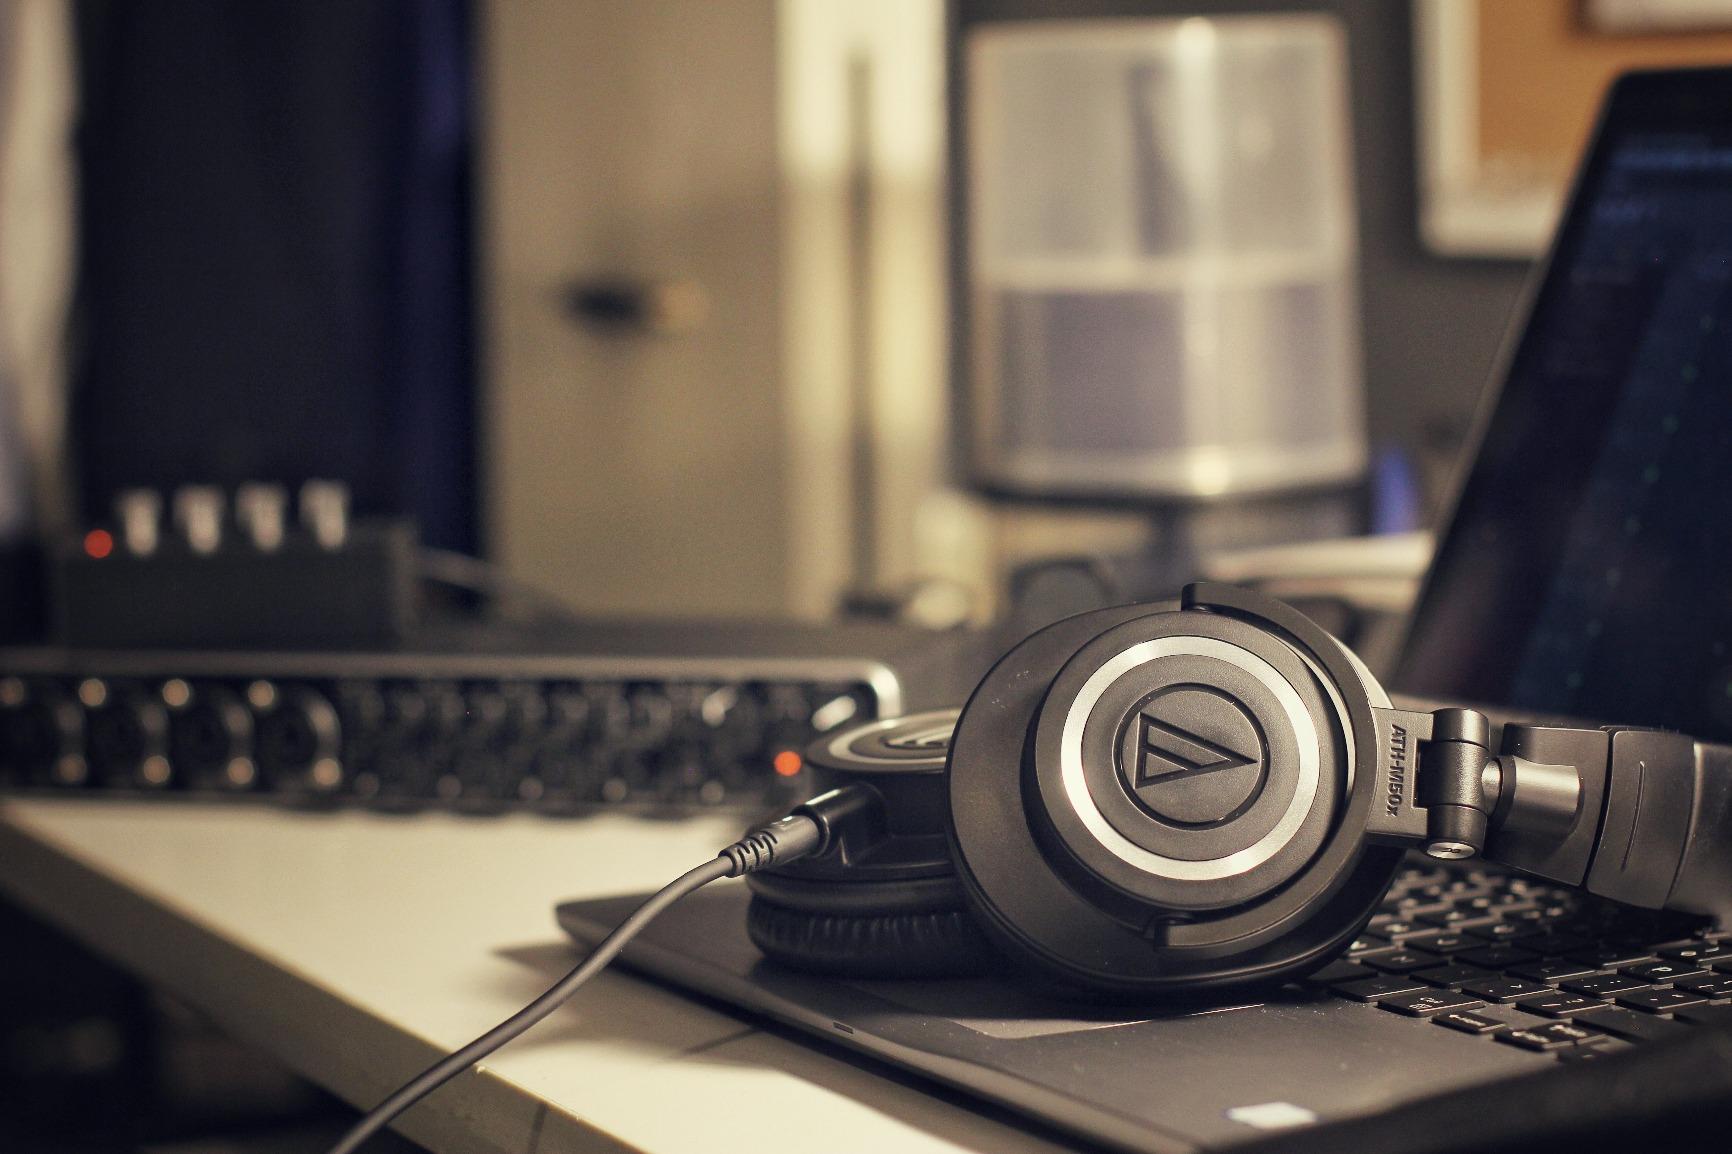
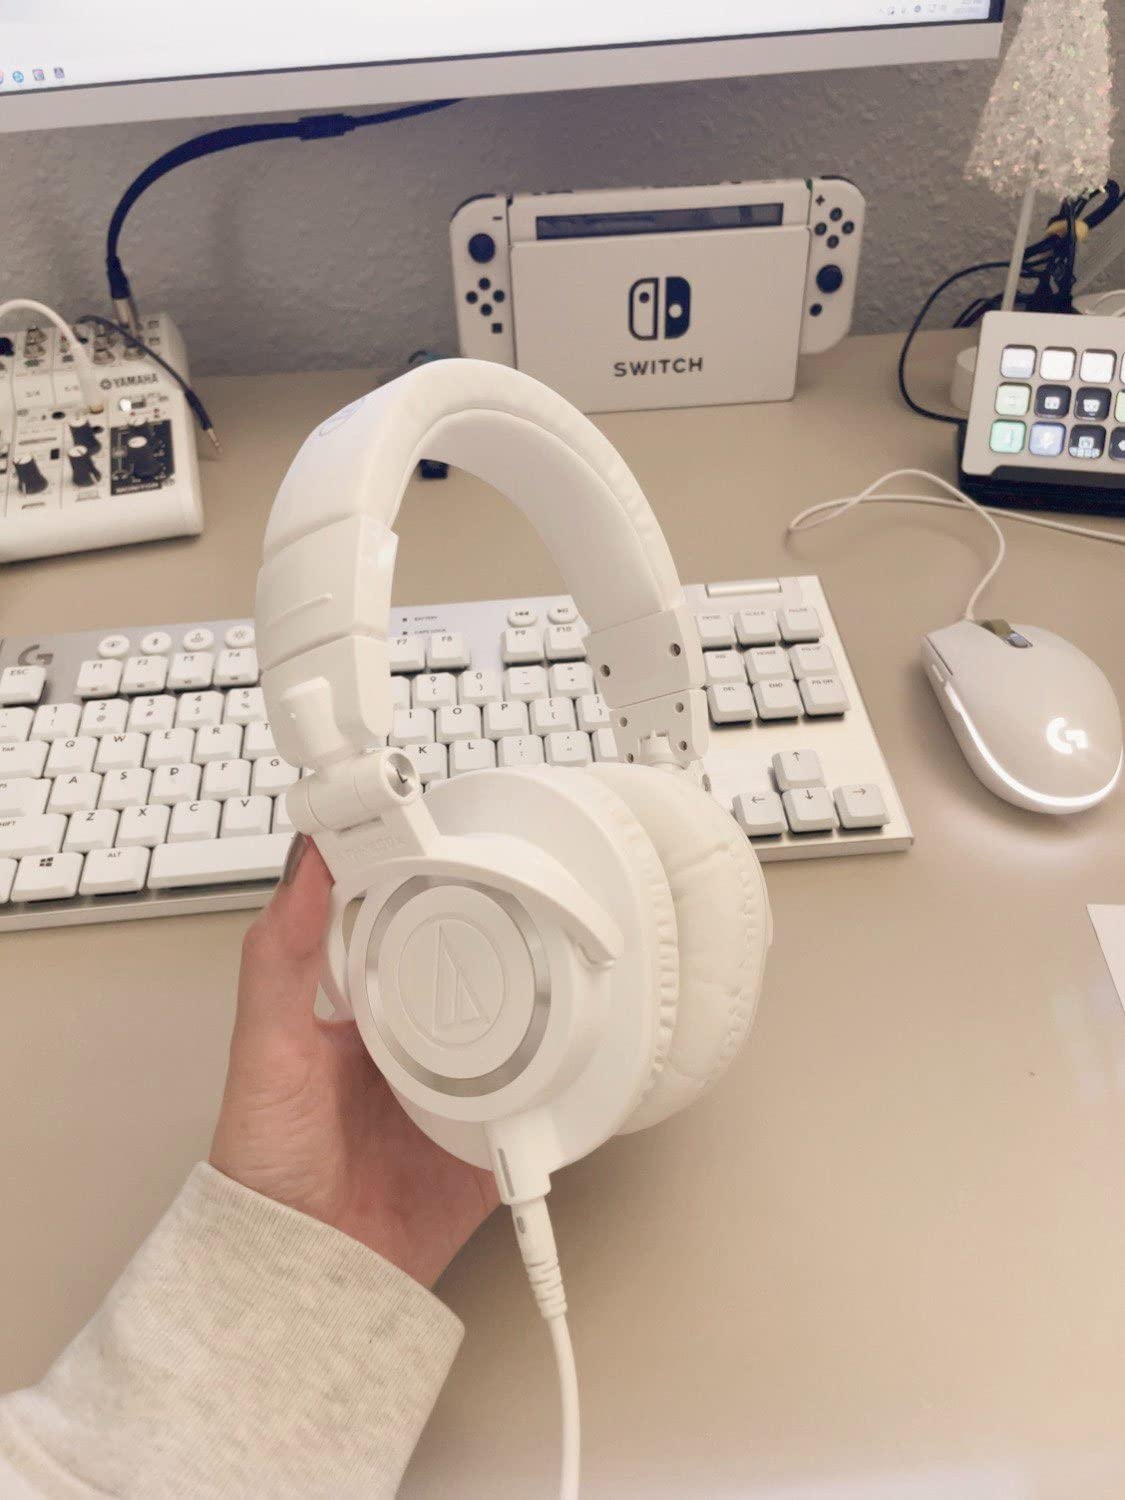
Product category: headphones
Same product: no